Melbourne International Exhibition

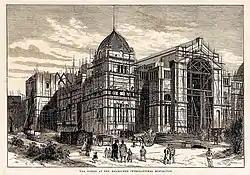
The Works at the Melbourne International Exhibition. 1878

In May 1878, the designs of Joseph Reed and Frederick Barnes were chosen for the Main Building of the Exhibition. On 19 February 1879 Governor Sir George Bowen laid the cornerstone in Carlton Garden for the new Exhibition Building. The building, built by David Mitchell, covered about 7 acres. Its nave measured 500 x 160 feet and the transept was 272 feet long. A large dome 60 feet in diameter rose 217 feet above the building. Two machinery annexes, each 460 x 138 feet, were built at the rear of the main building.